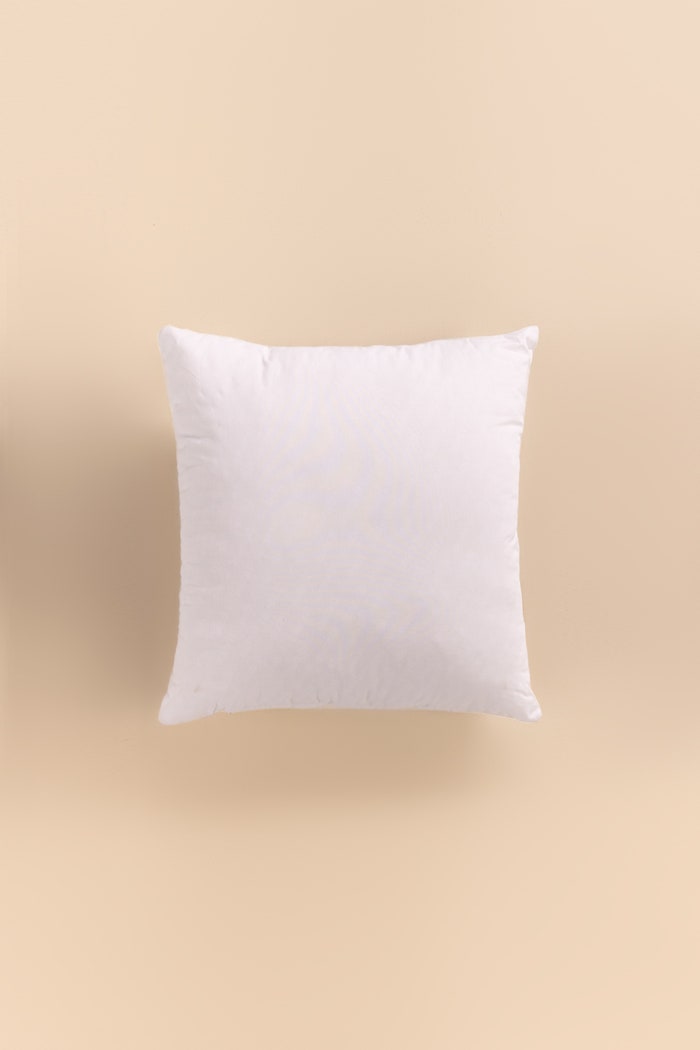
white pillow with removable cover on beige background